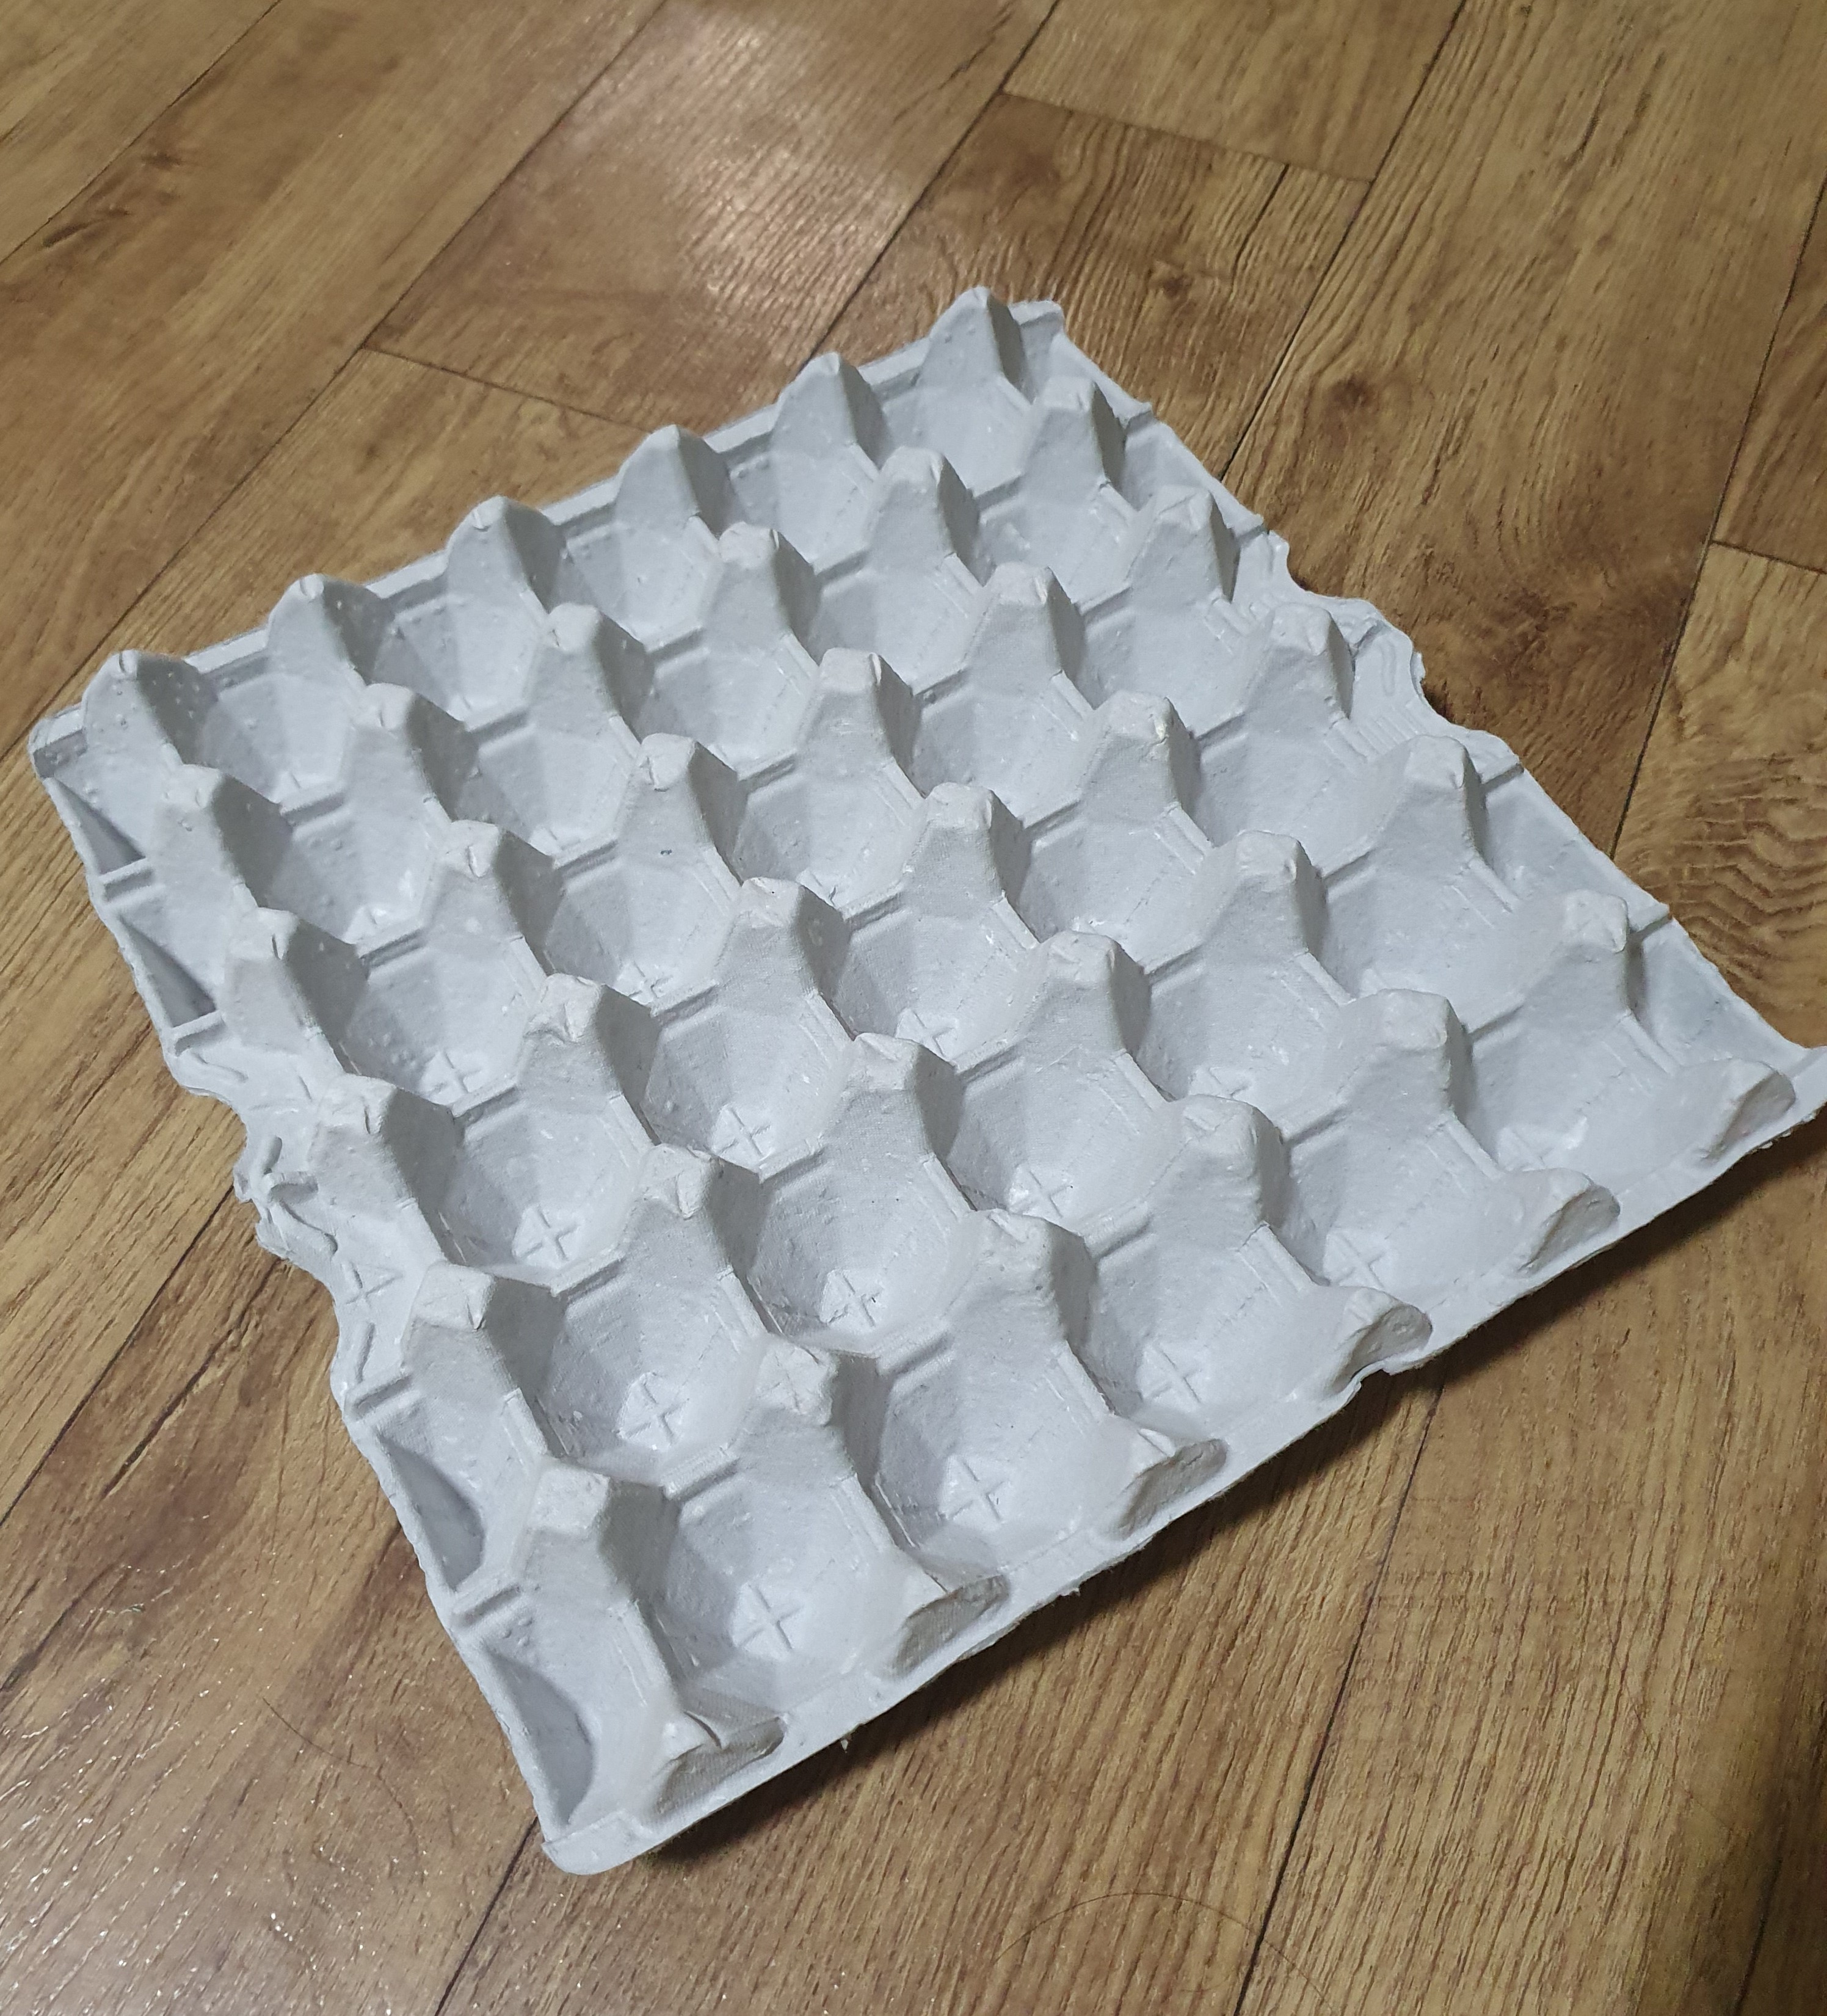
Label: cardboard